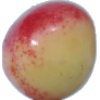
Label: Cherry Rainier 1